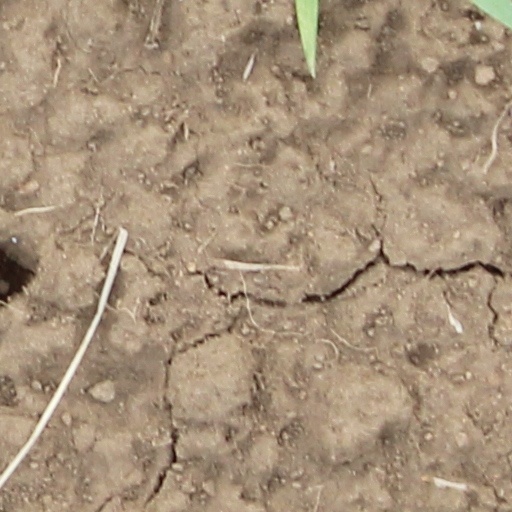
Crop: wheat